Idanilangal

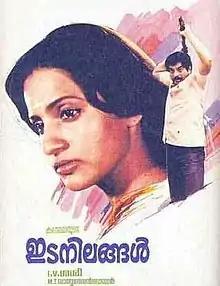

Idanilangal is a 1985 Indian Malayalam-language film, directed by I. V. Sasi and produced by K. Balachander. The film stars Mohanlal, Mammootty, Seema and Menaka and . The film has musical score by M. S. Viswanathan.